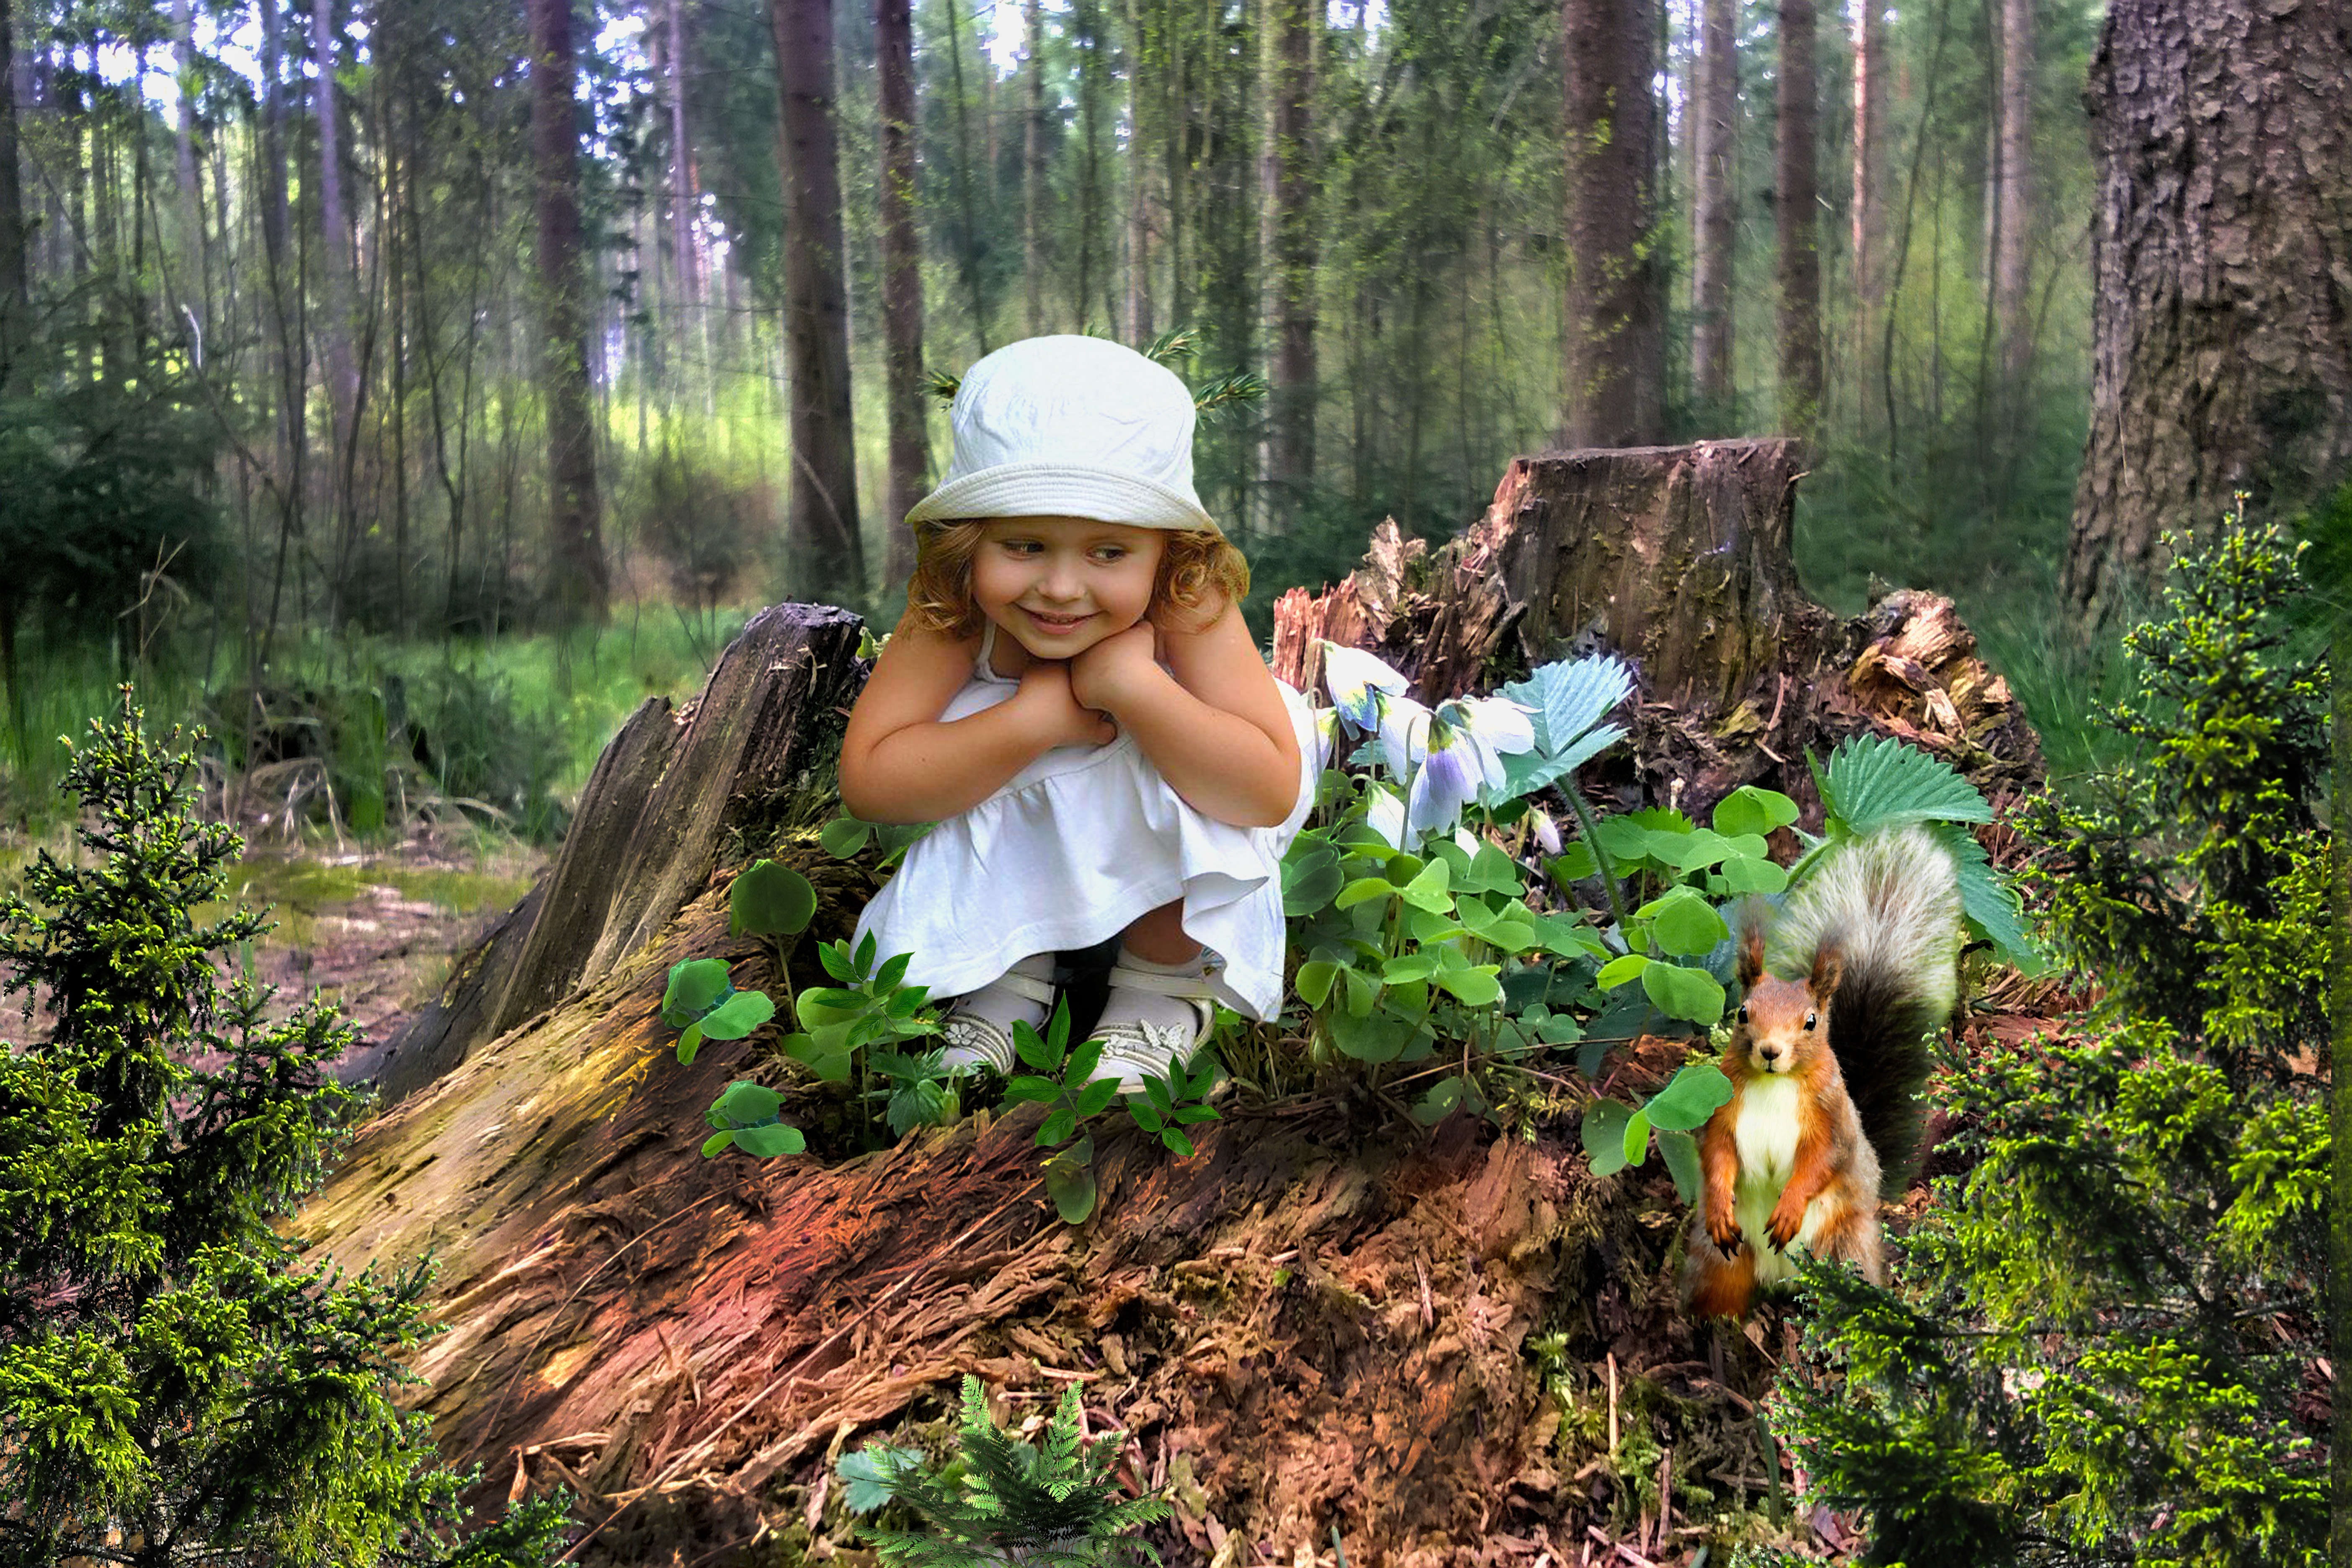
tree, nature, forest, wilderness, walking, wood, trail, flower, jungle, autumn, child, squirrel, rainforest, plantation, woodland, habitat, natural environment, woody plant